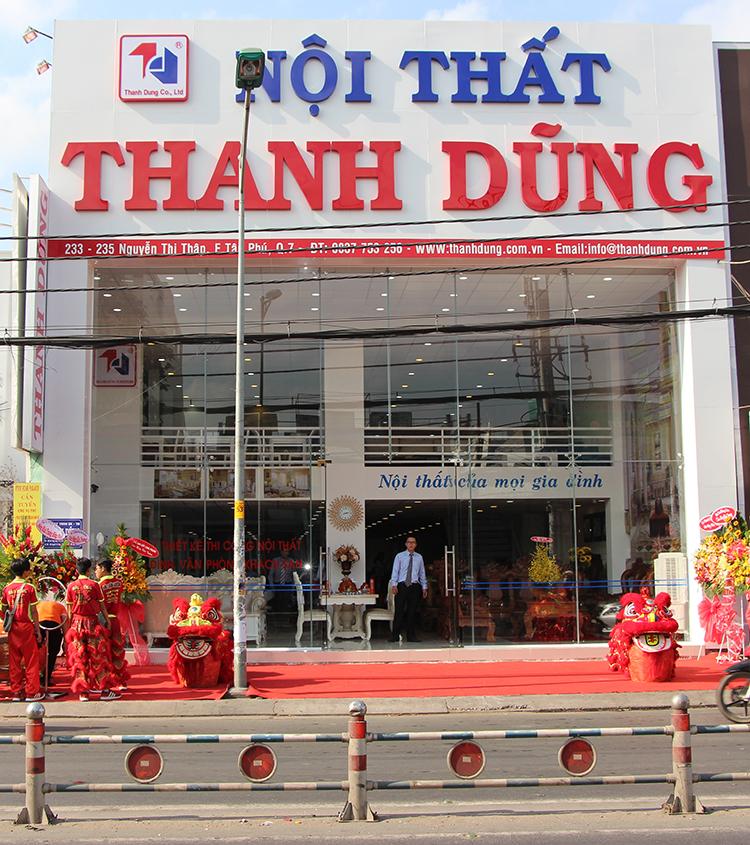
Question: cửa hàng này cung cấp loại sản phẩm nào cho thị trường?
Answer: đồ nội thất